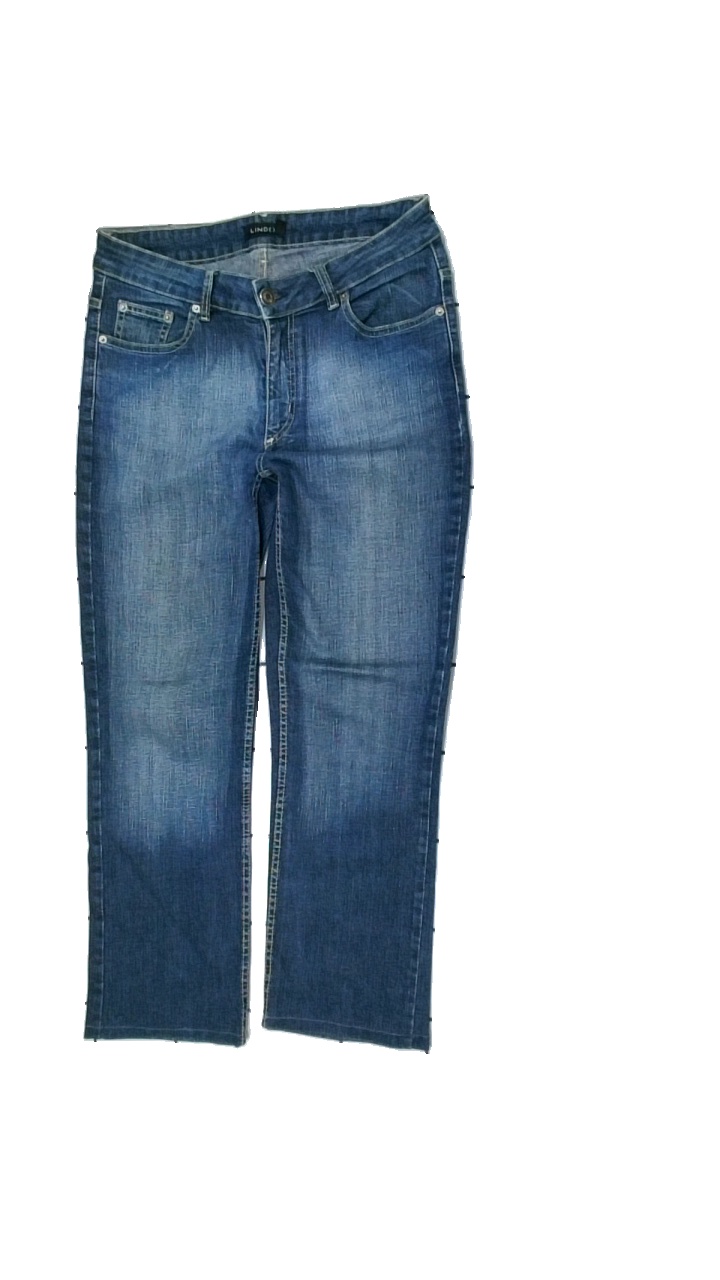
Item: Jeans (Ladies)
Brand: Lindex
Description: blå jeans
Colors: Blue
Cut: Regular
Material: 100% cotton
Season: All
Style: Denim
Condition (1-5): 5
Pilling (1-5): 5
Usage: Reuse
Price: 50-100